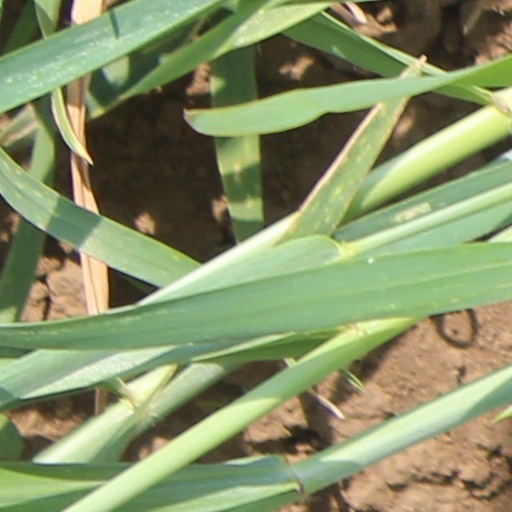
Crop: wheat